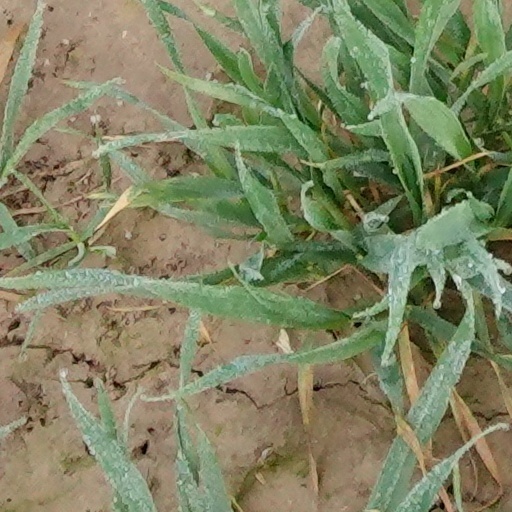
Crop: wheat